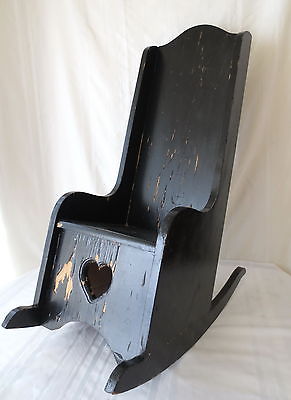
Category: chair